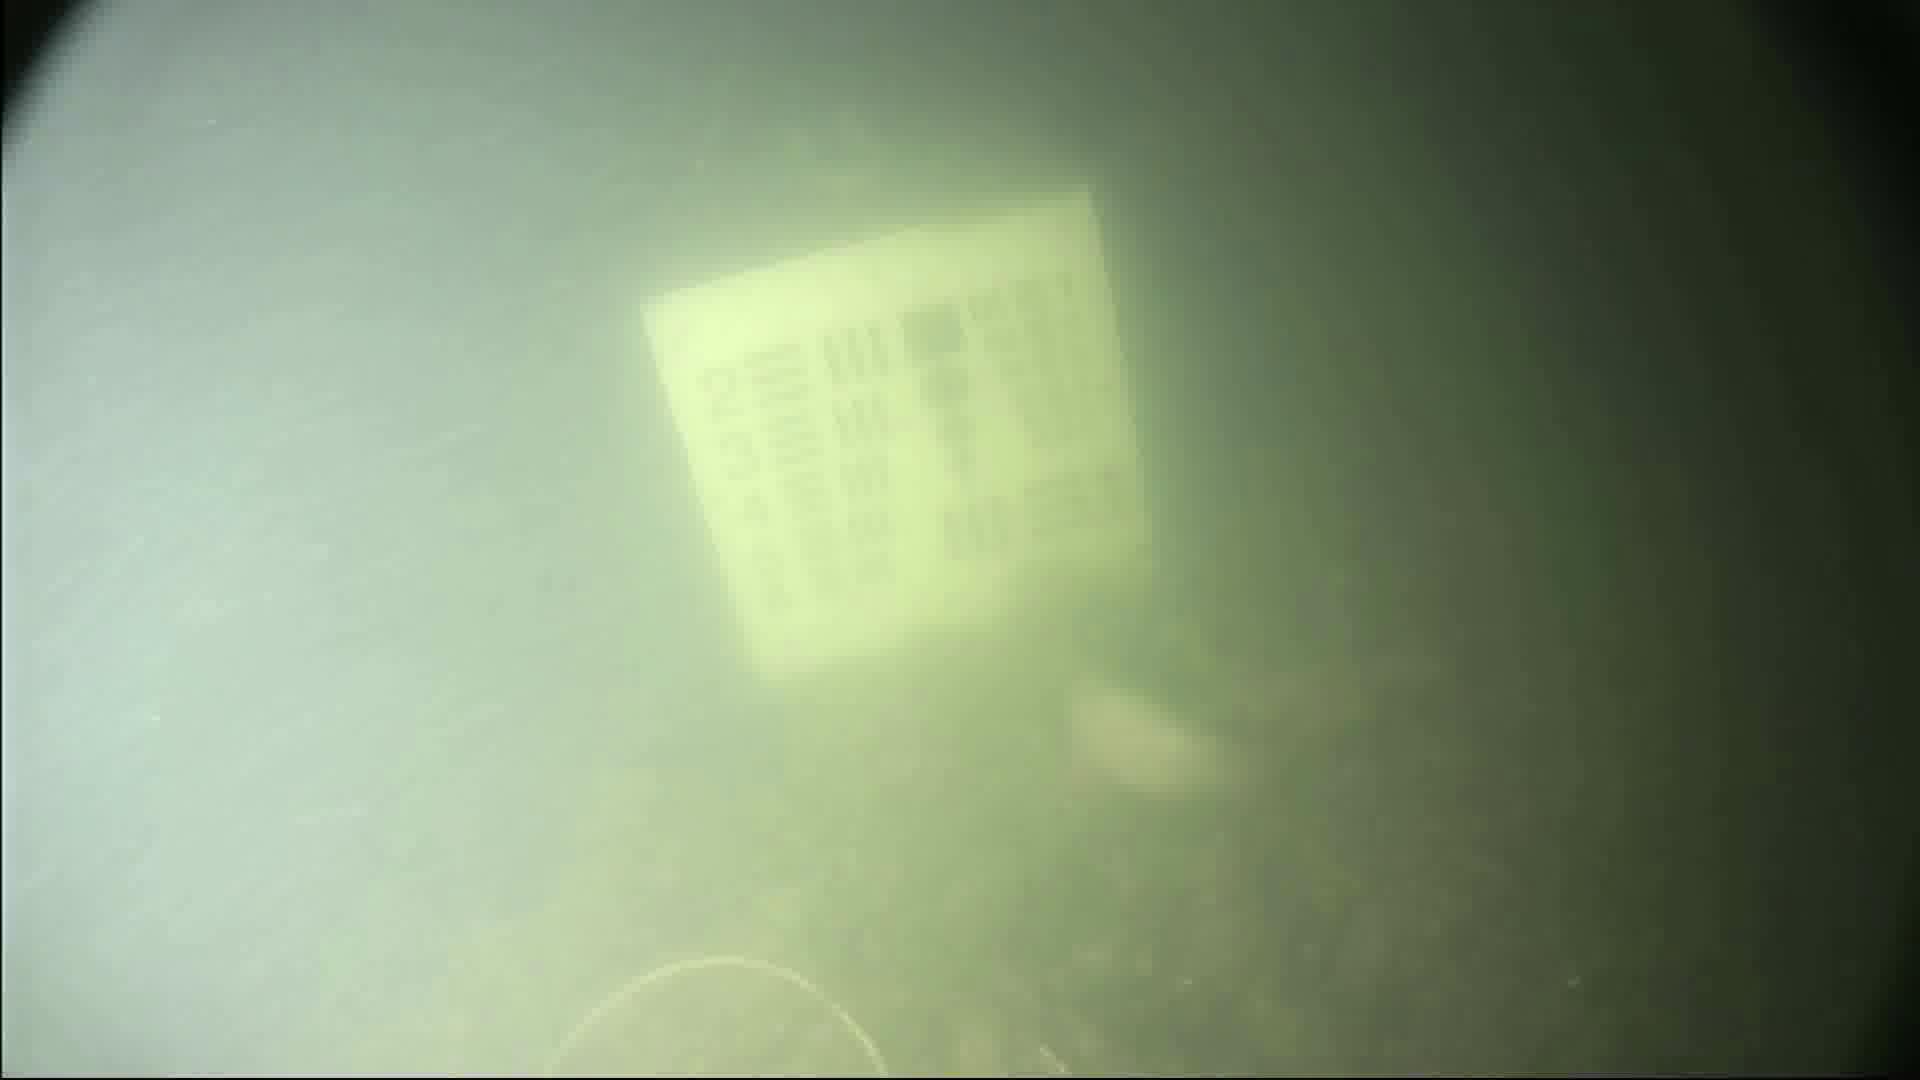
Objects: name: fish